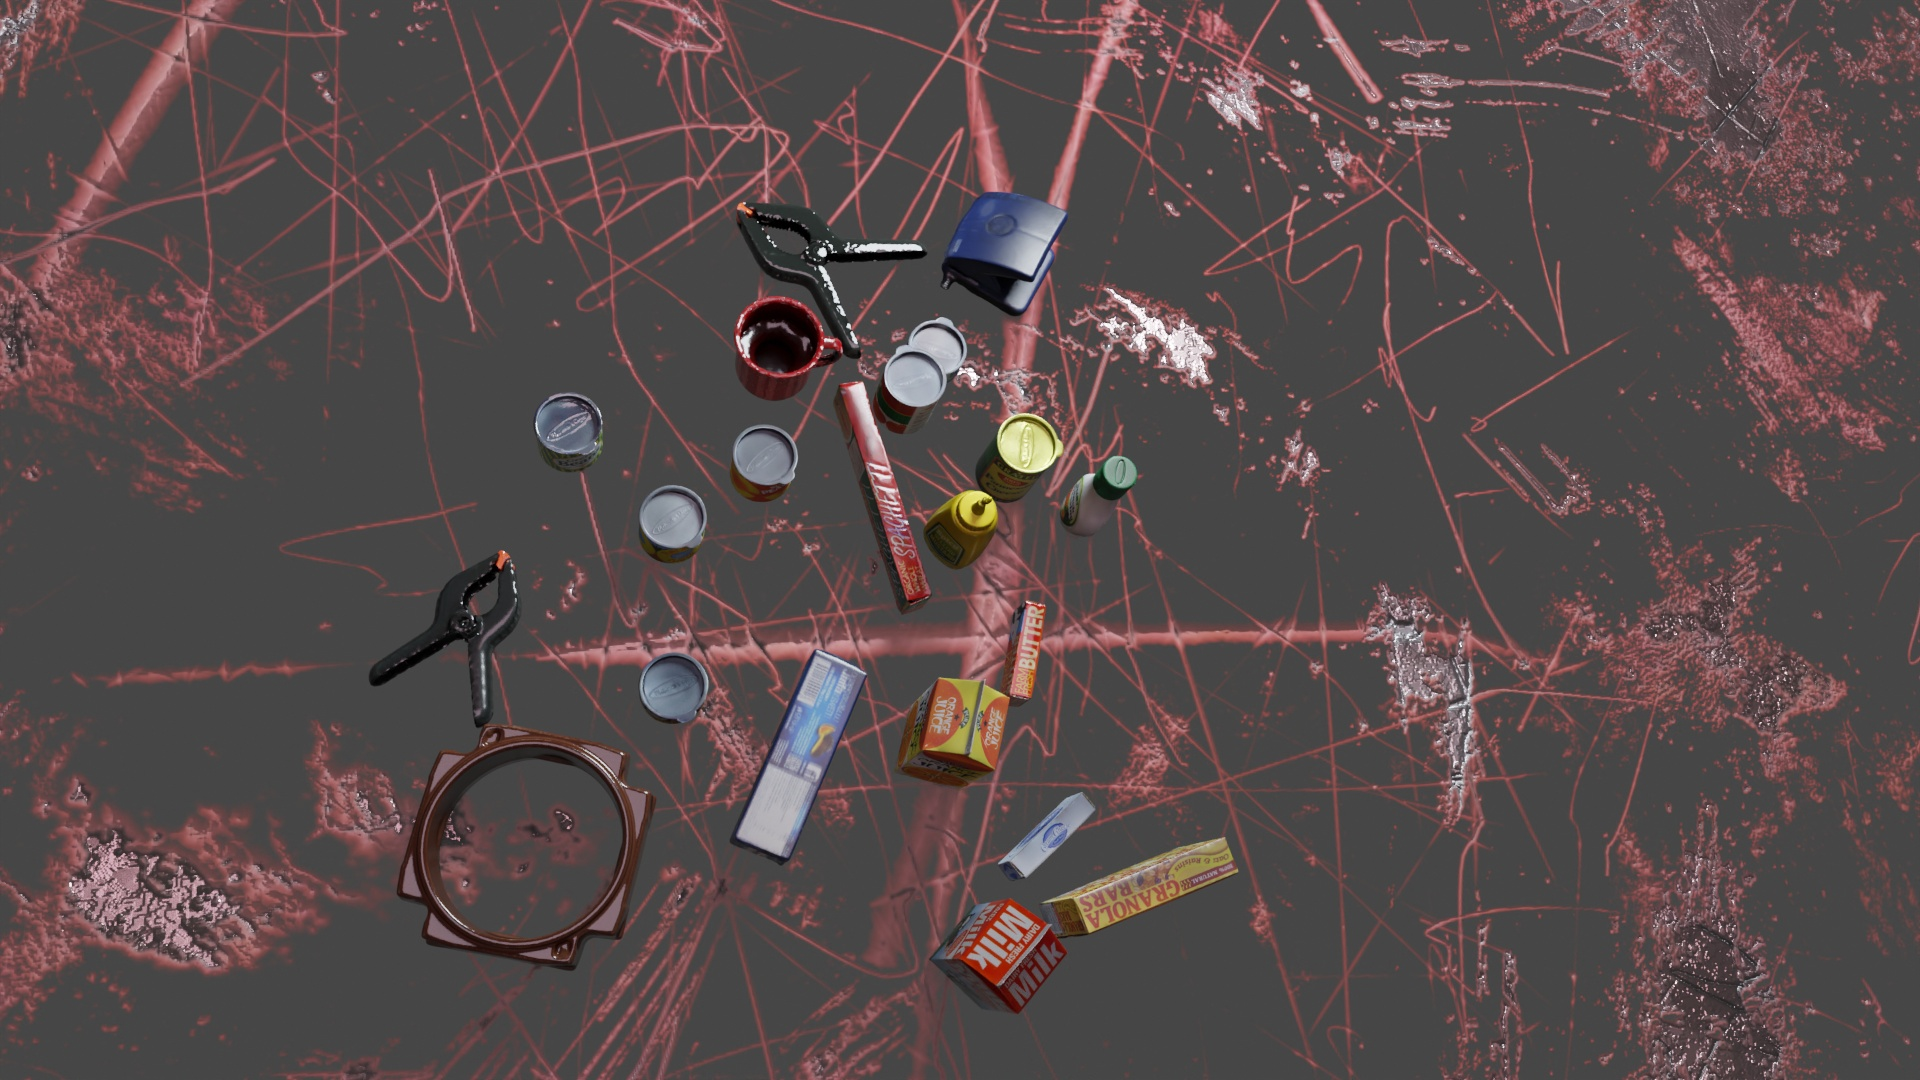
Question:
What are the eight normalized (x, y) image coordinates between 0 and 1 of the cuboid corners for the can of tomato sauce with the vibrant red and green design? Your answer should be a list of normalized (x, y) image coordinates between 0 and 1 with bottom face first then top face, all counter-clockwise.
Answer: [(0.490625, 0.382407), (0.470313, 0.337963), (0.445833, 0.366667), (0.466667, 0.412963), (0.499479, 0.355556), (0.477604, 0.308333), (0.452083, 0.337963), (0.473958, 0.386111)]